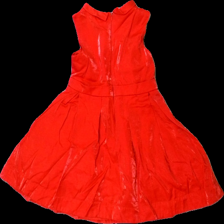
View: back
Type: Dress
Category: Children
Brand: Lindex
Colors: Red
Material: 66% viskos 34% nylon
Pattern: Other
Cut: C-collar
Size: 134
Season: All
Stains: Minor
Damage: smuts fläck
Damage location: bottom center
Price range: <50
Recommended usage: Export
Description: Röd volang klänning